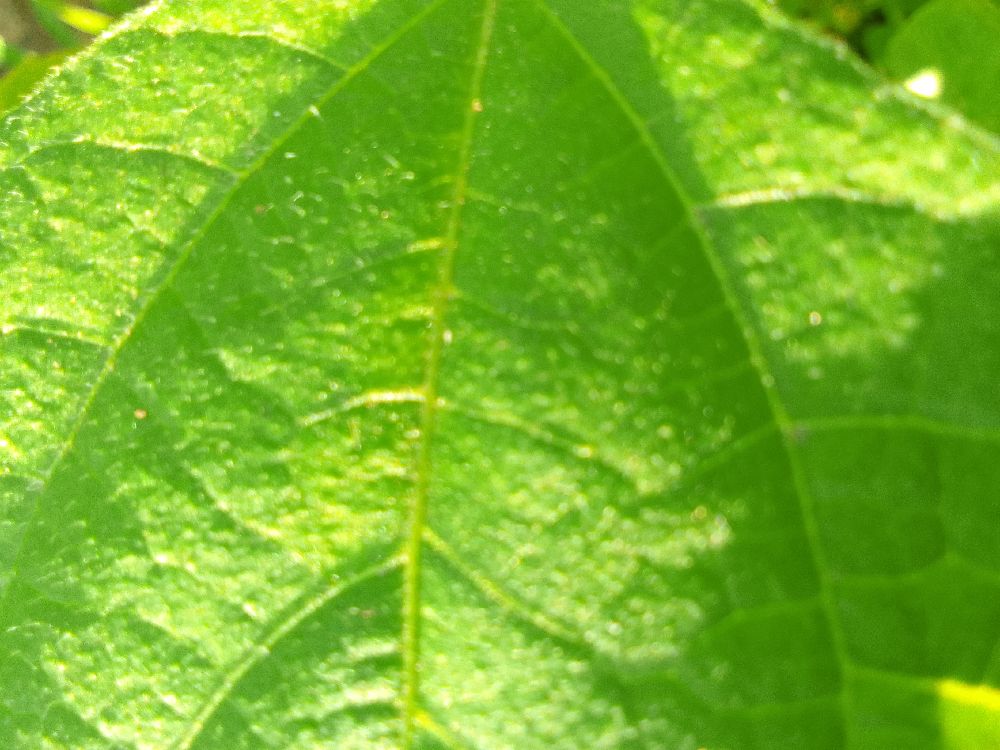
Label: healthy